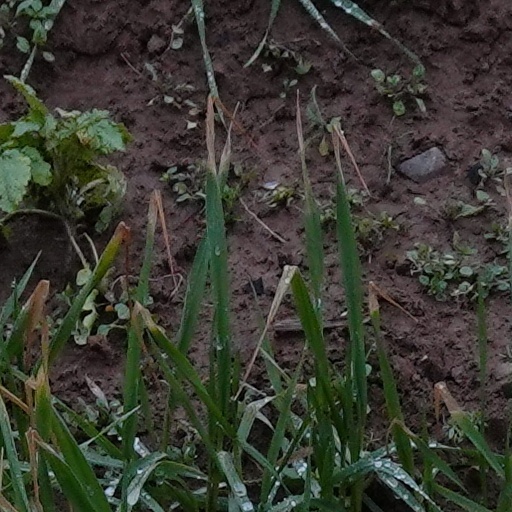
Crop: wheat